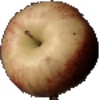
Label: red_apple